Power strip

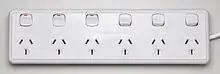
Australian / New Zealand power board with individual switches

Outlet multipliers with the same purpose as power strips go back at least to the early 1920s. However, these were usually not in a long "strip" like in modern devices. Examples of power strips exist in the U.S. patent system dating back as far as 1929, starting with the creation of Carl M. Peterson's "Table Tap". Another early example was created by Allied Electric Products in 1950.